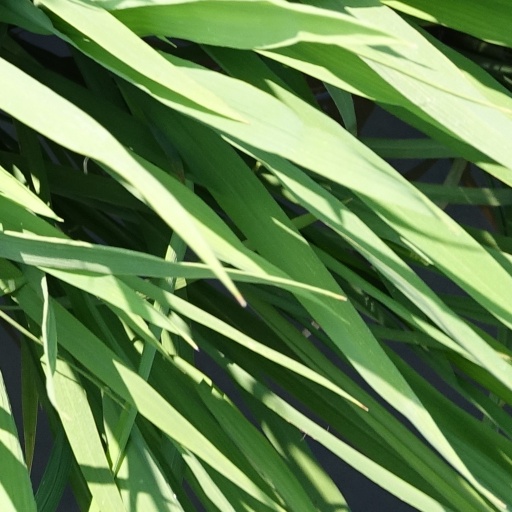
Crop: rice